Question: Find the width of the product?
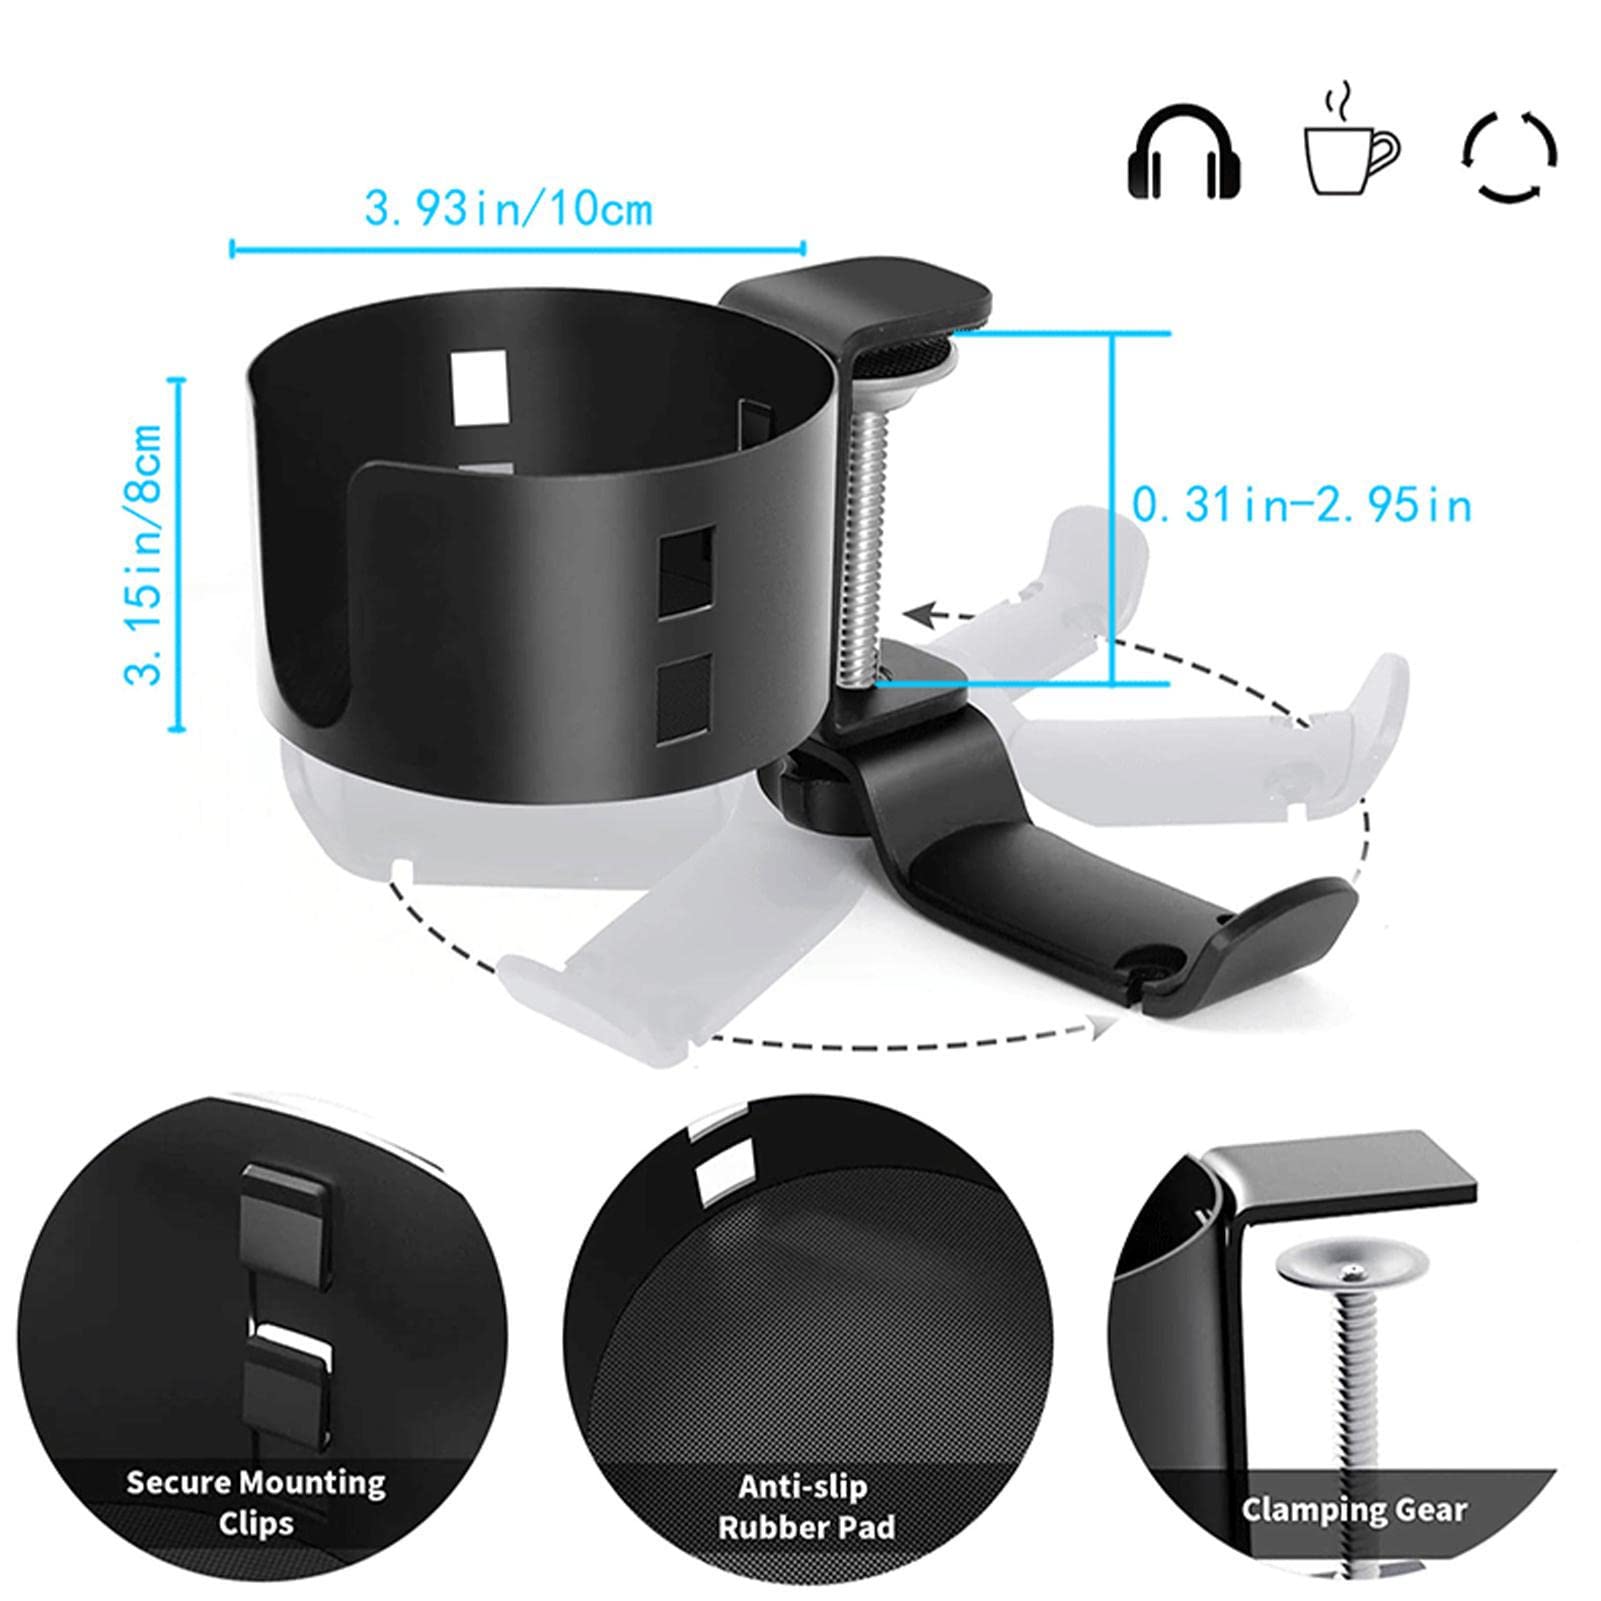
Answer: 10.0 centimetre